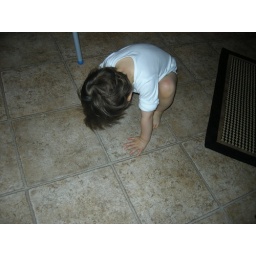
Hmmm...hard to tell what he's doing in this picture, but he's trying to clean the floor with a paper towel...